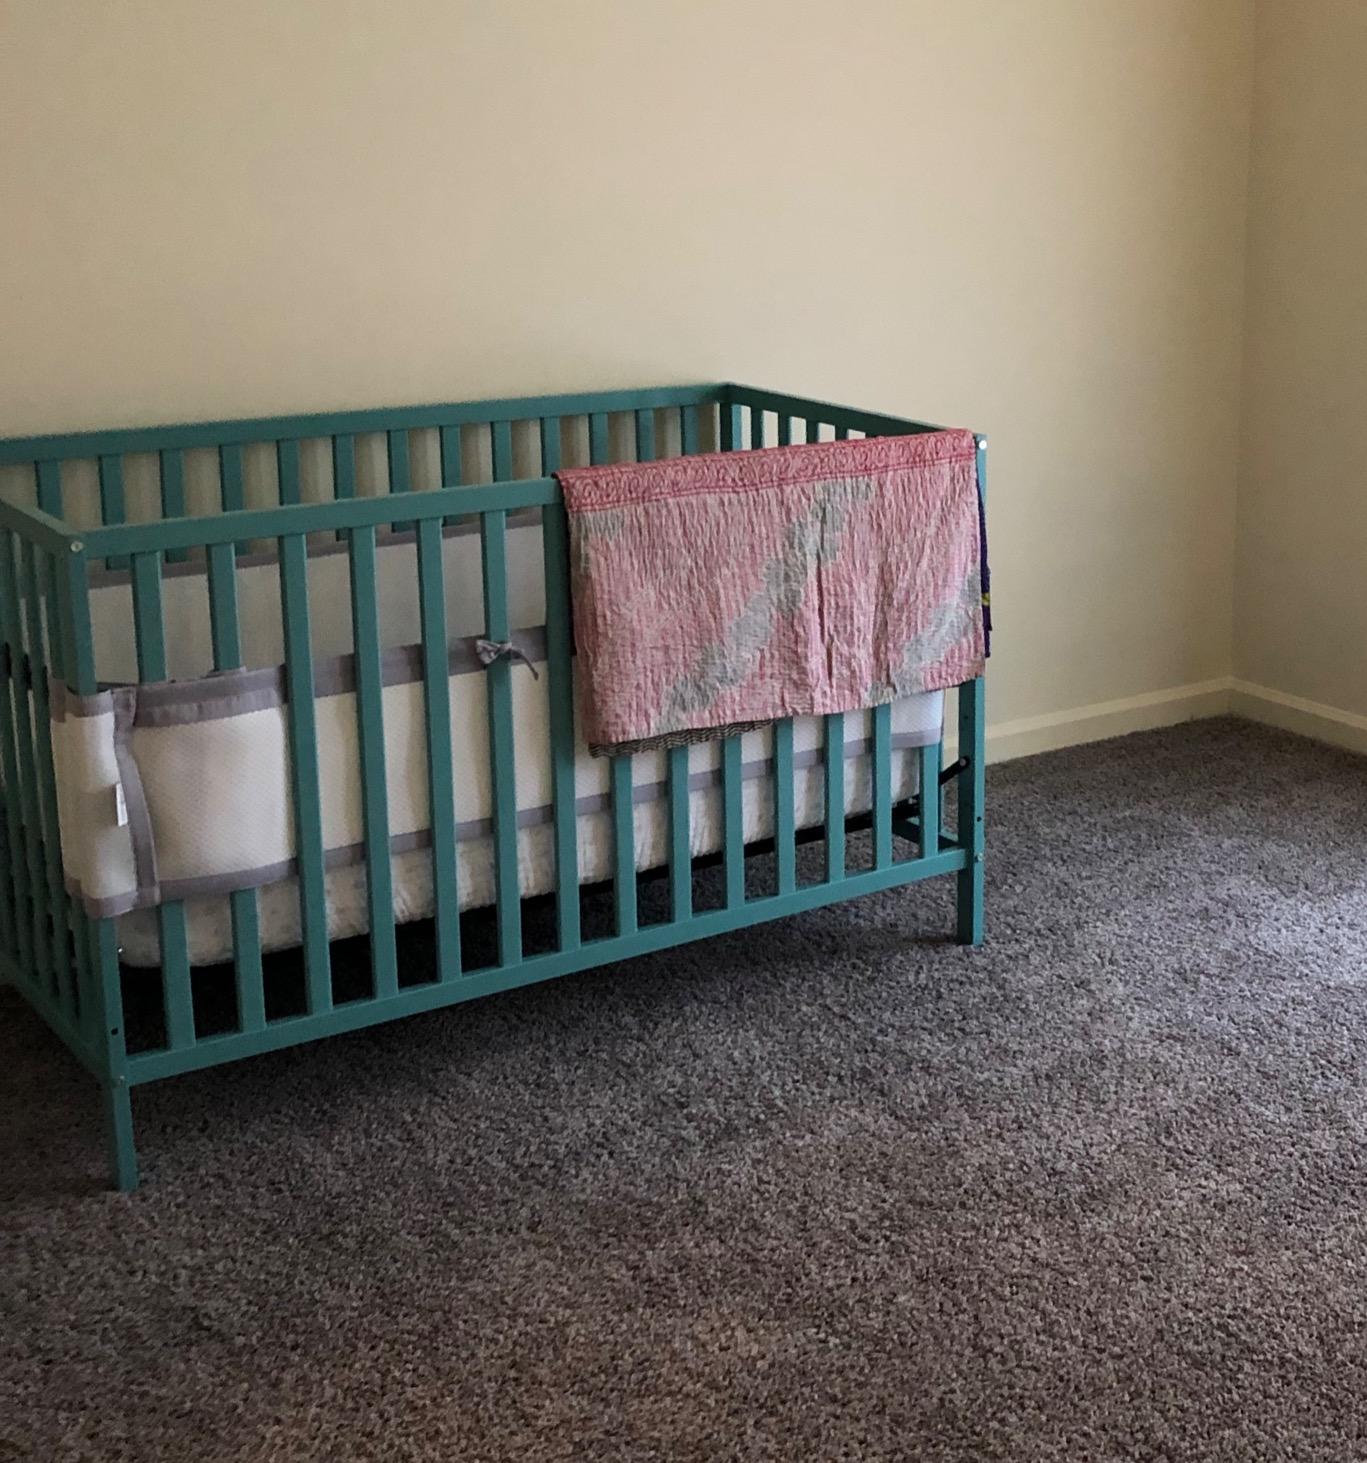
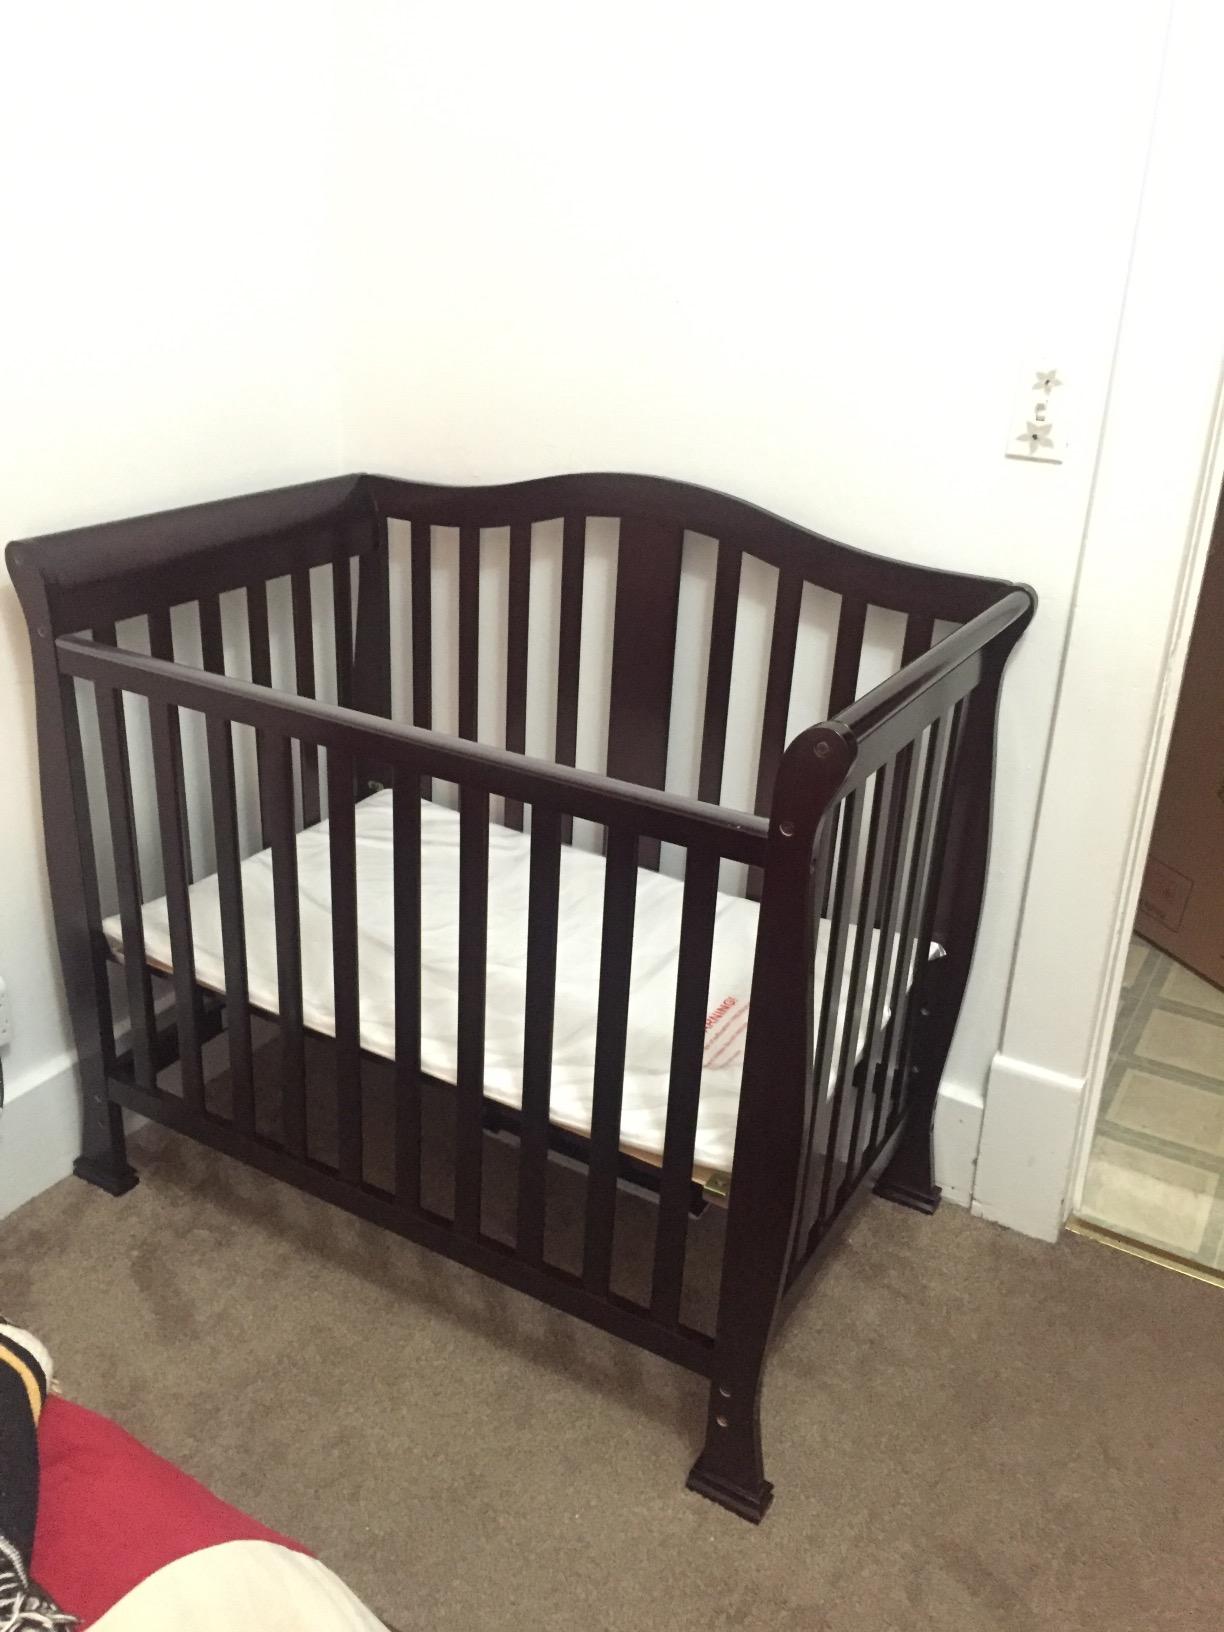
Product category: products_crib
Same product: no